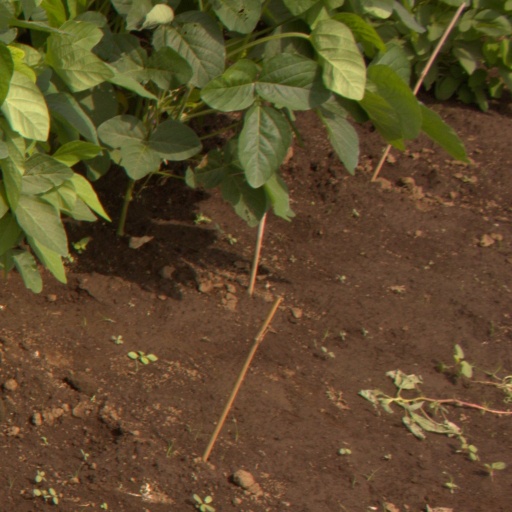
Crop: soybean